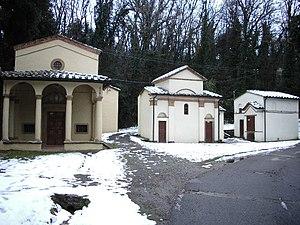
Le Mont Sacré de San Vivaldo, aussi appelé la « Nouvelle Jérusalem de San Vivaldo » ou la « Jérusalem de Toscane », est un calvaire monumental situé sur le territoire du couvent de la frazione homonyme de la commune de Montaione, dans la province de Florence, et sur le territoire du diocèse de Volterra.